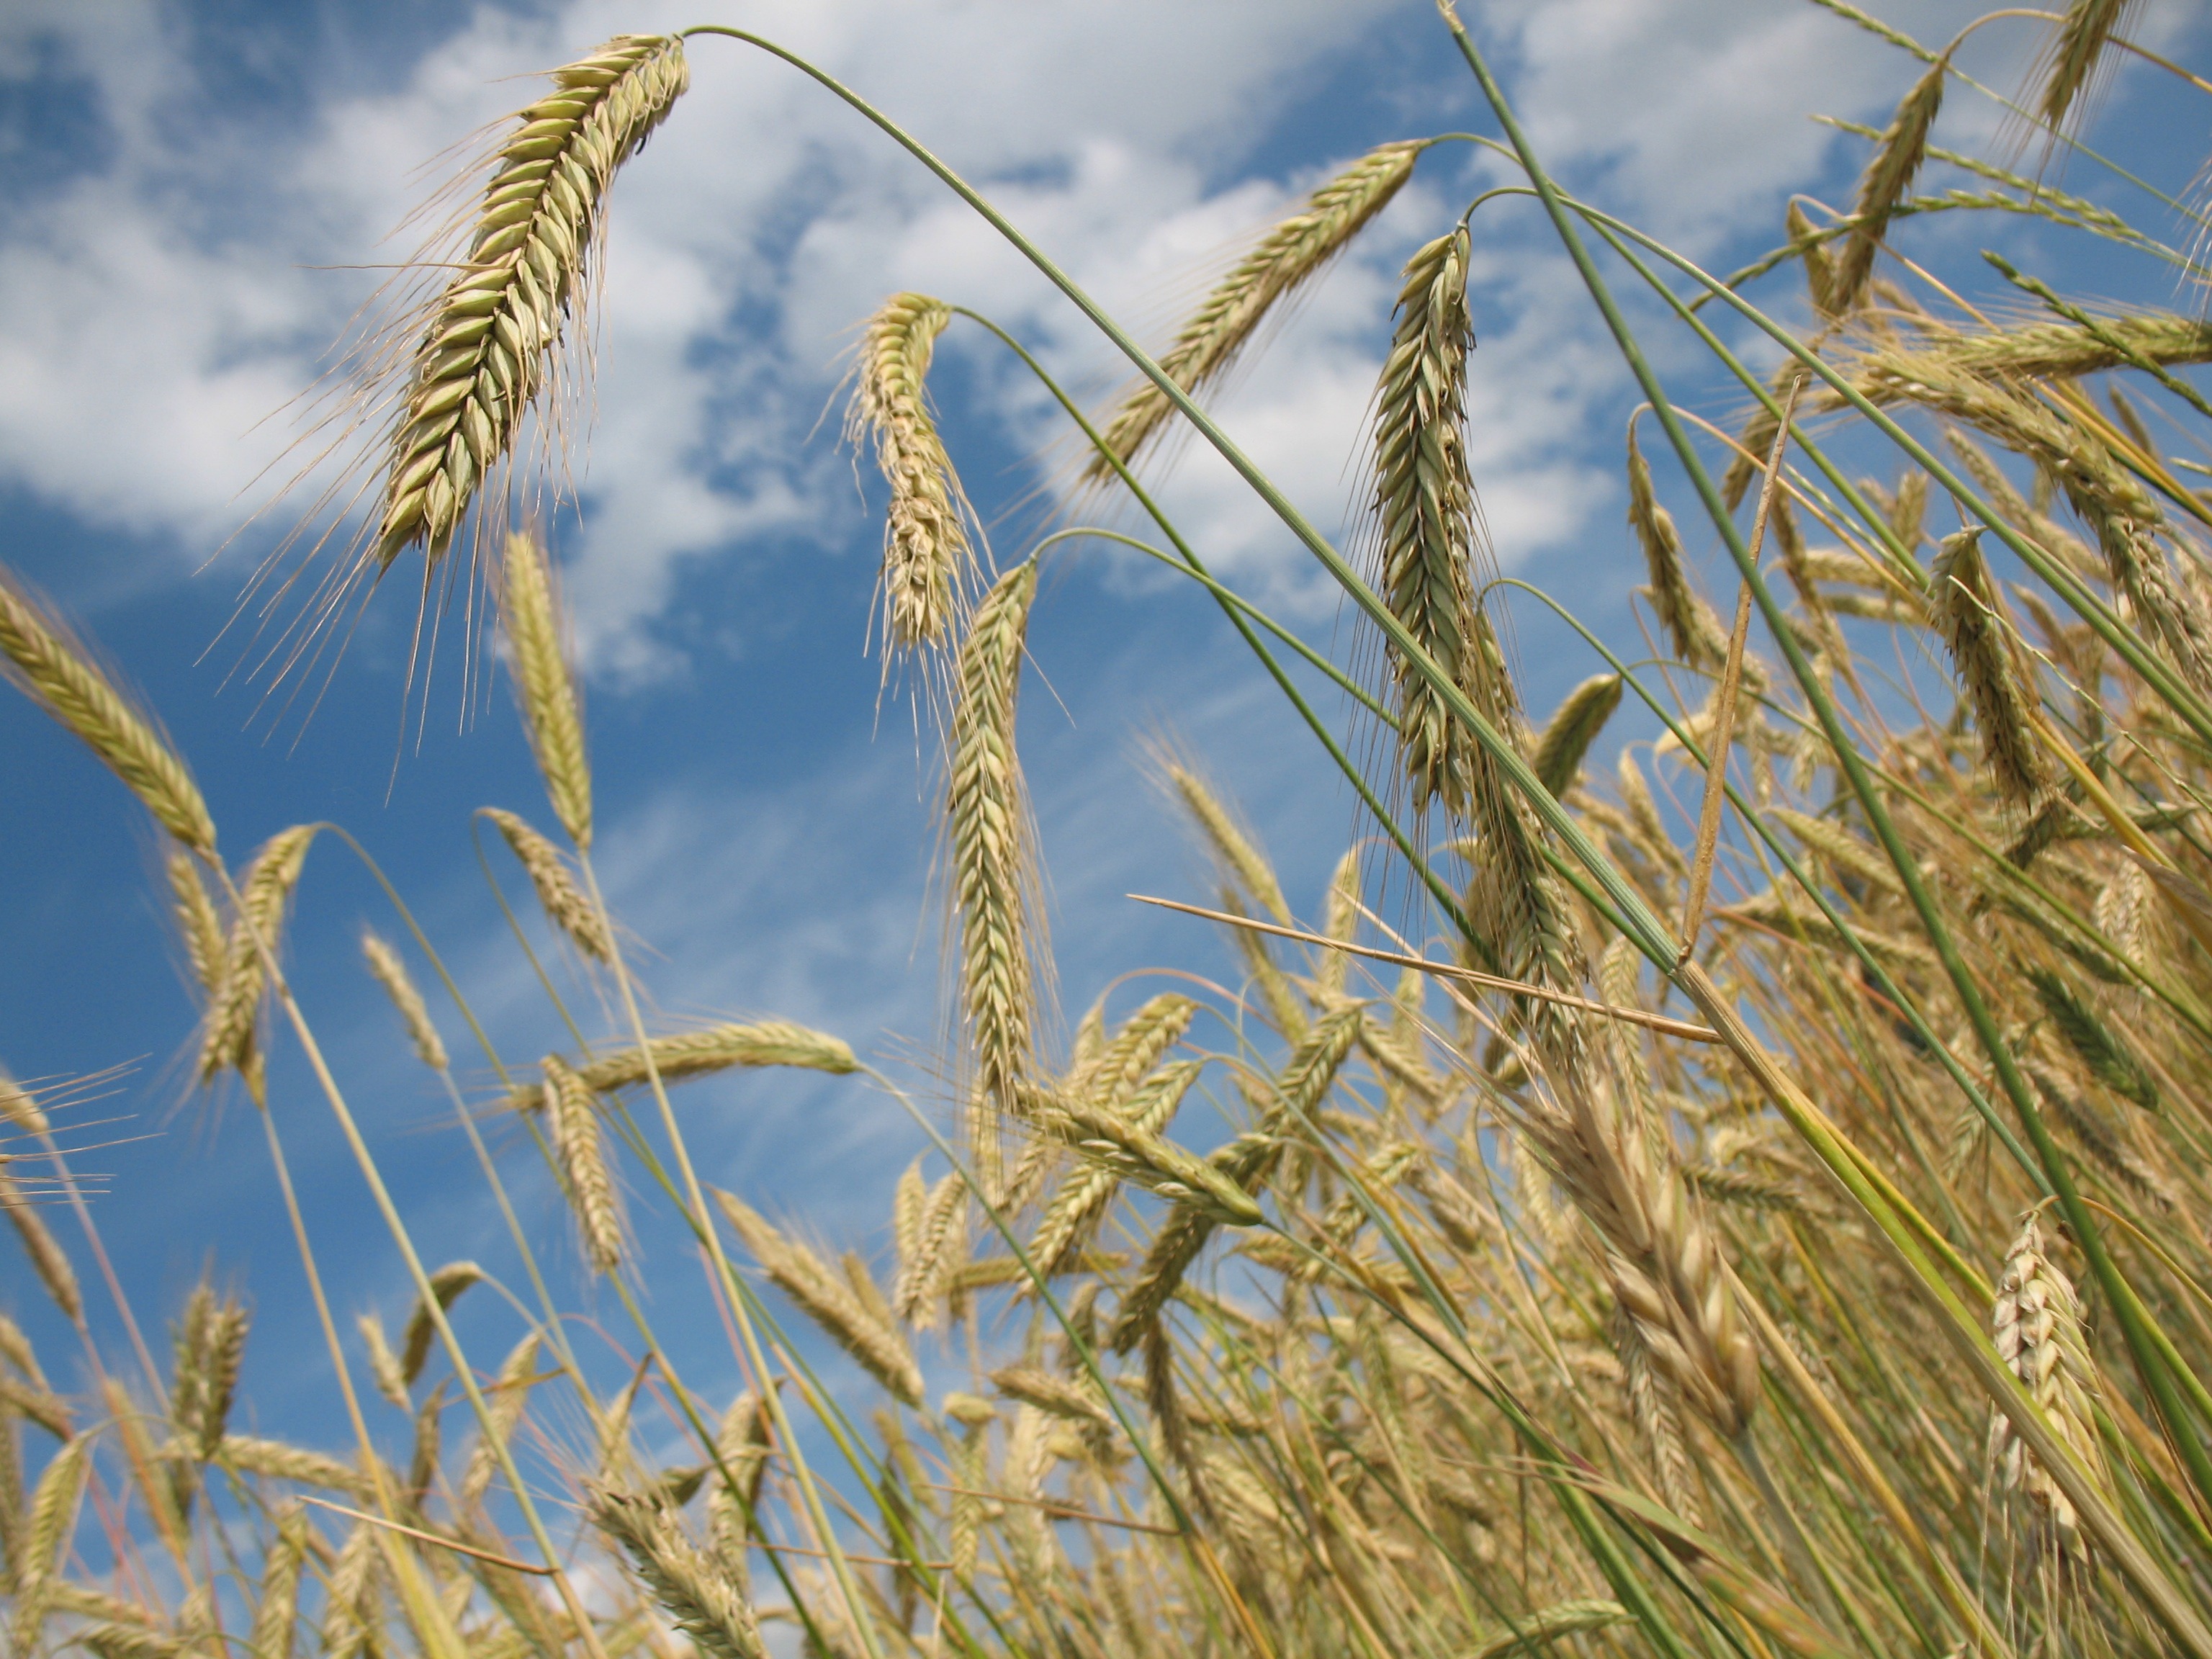
nature, grass, plant, sky, field, meadow, barley, wheat, grain, prairie, seed, flower, summer, ripe, food, harvest, crop, agriculture, spike, cereal, wheat field, gold, grassland, rye, cornfield, cereals, bauer, arable, flowering plant, grain fields, commodity, wheat spike, triticale, hordeum, grass family, plant stem, land plant, phragmites, food grain, einkorn wheat, oat field